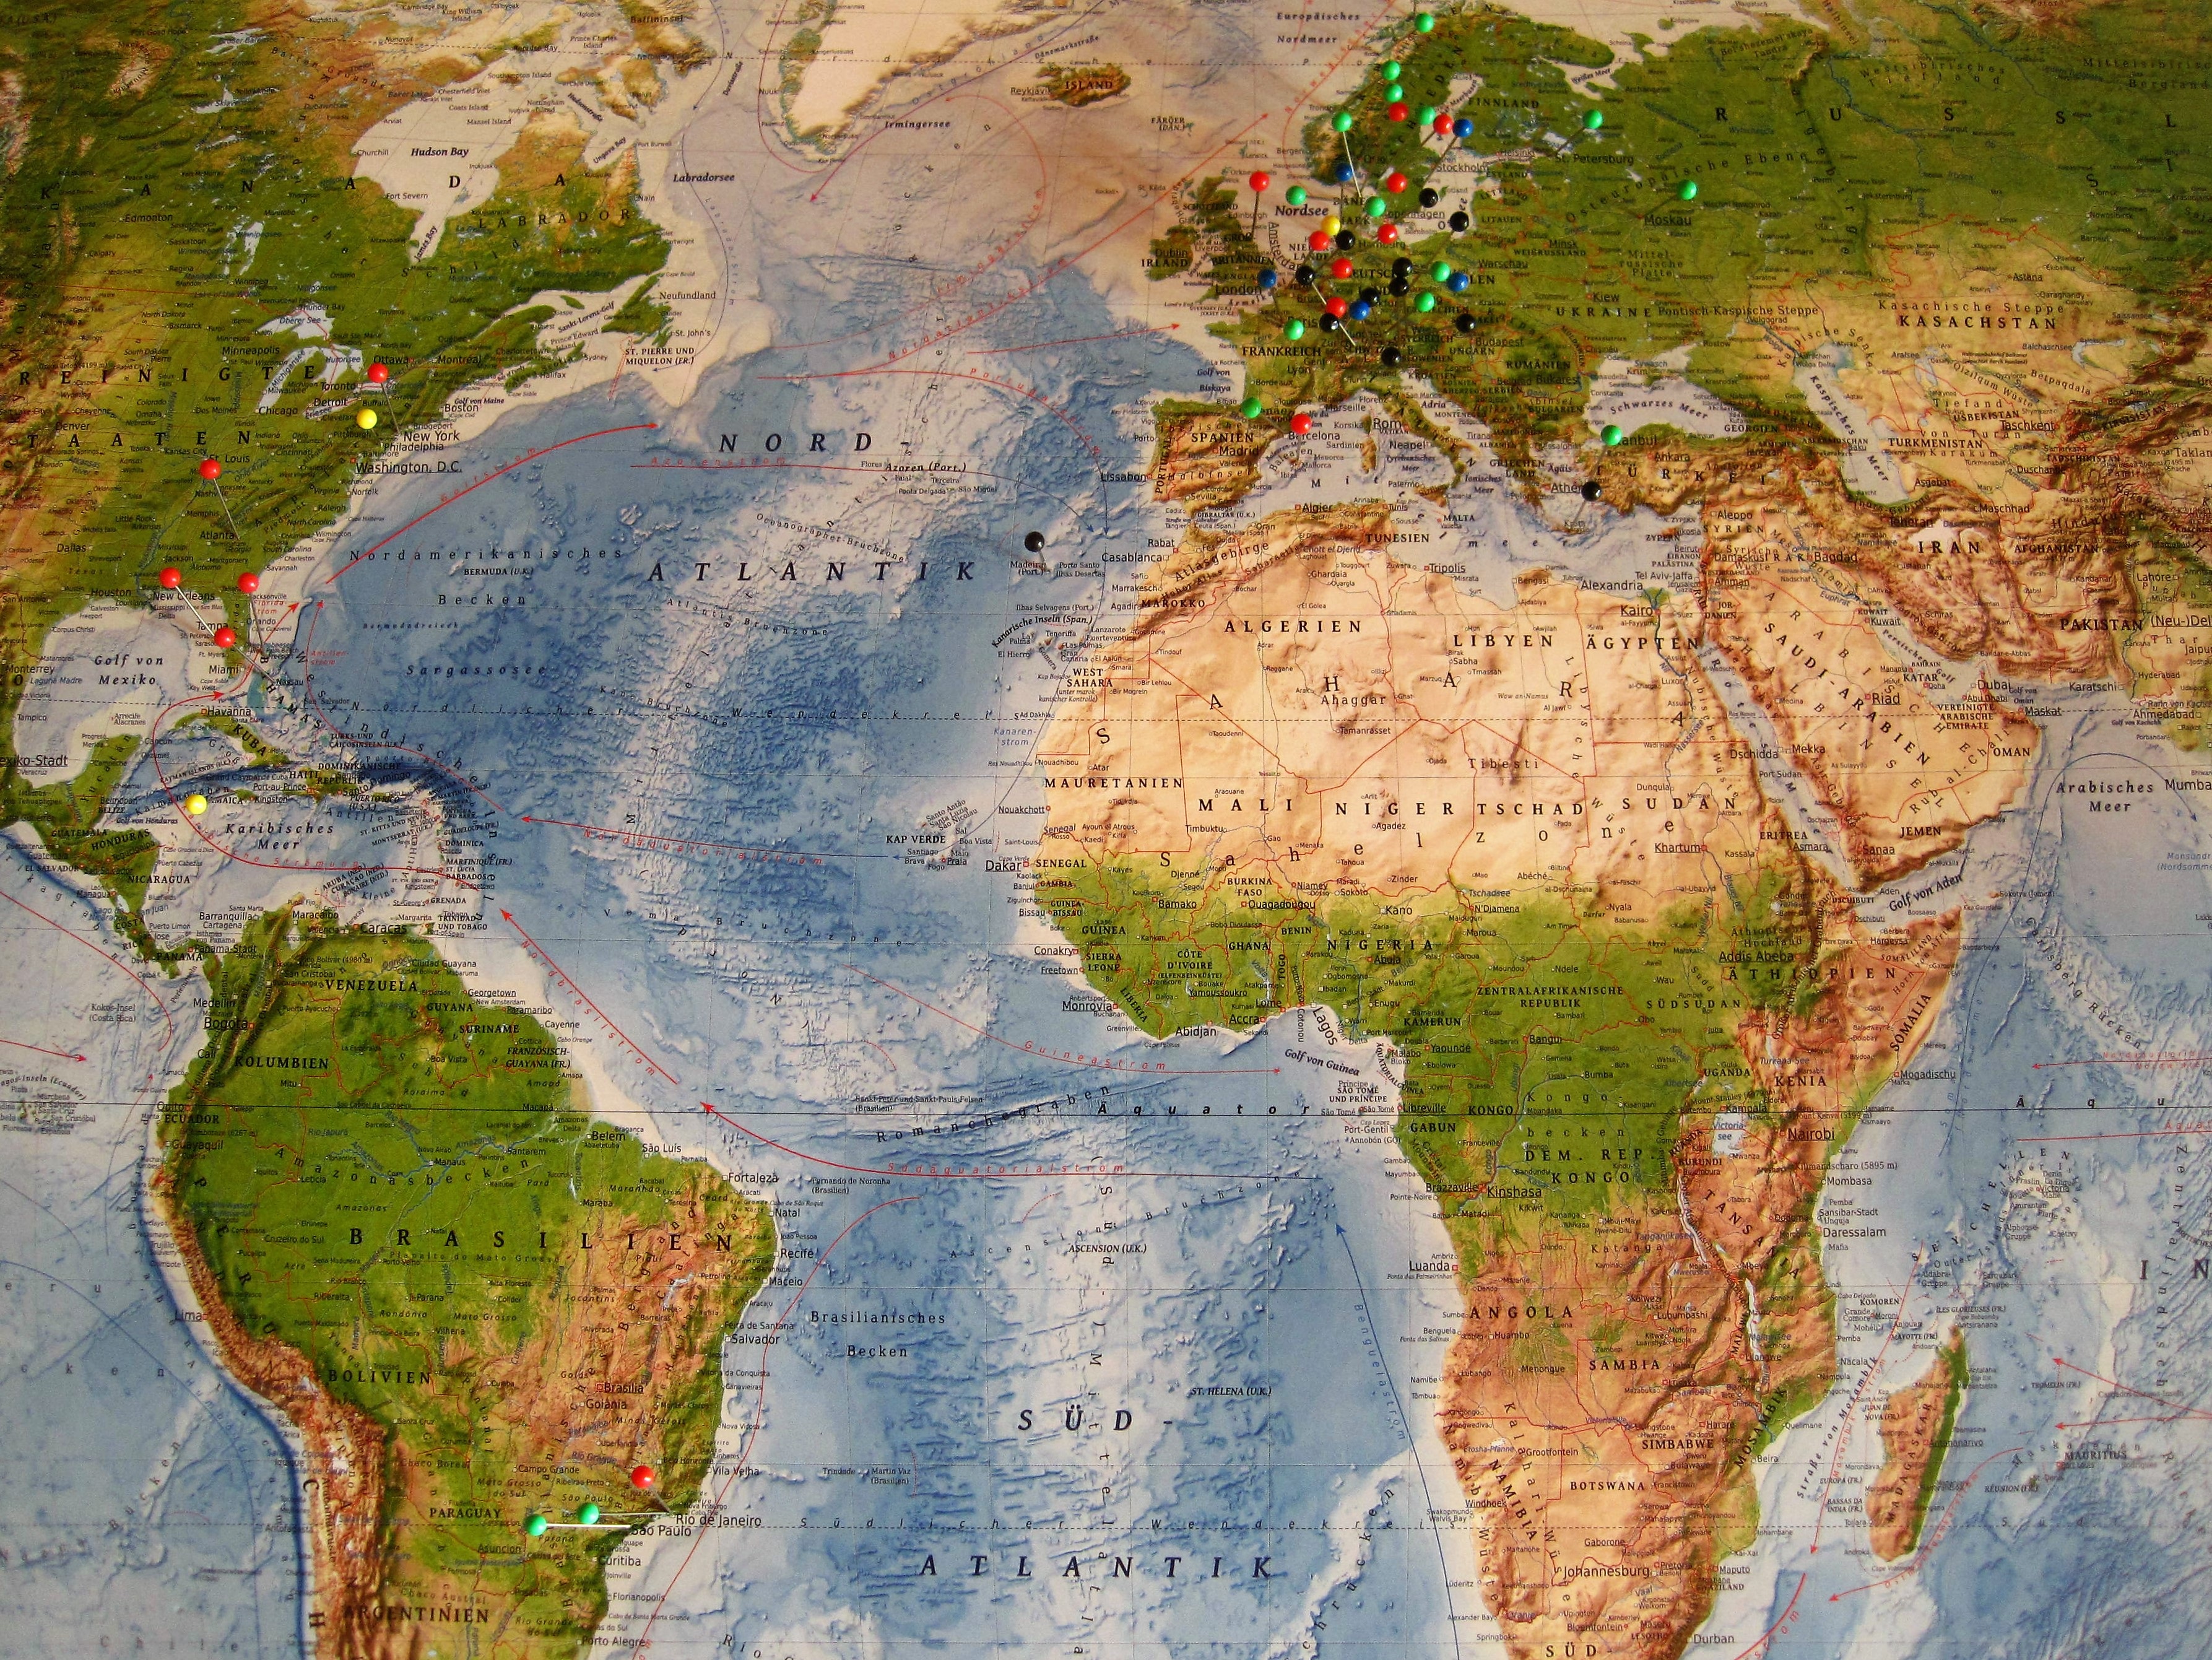
country, travel, europe, africa, america, soil, terrain, map, geology, holidays, tagged, pins, tags, destinations, map of the world, aerial photography, experienced travel destinations, map of europe, attached destinations